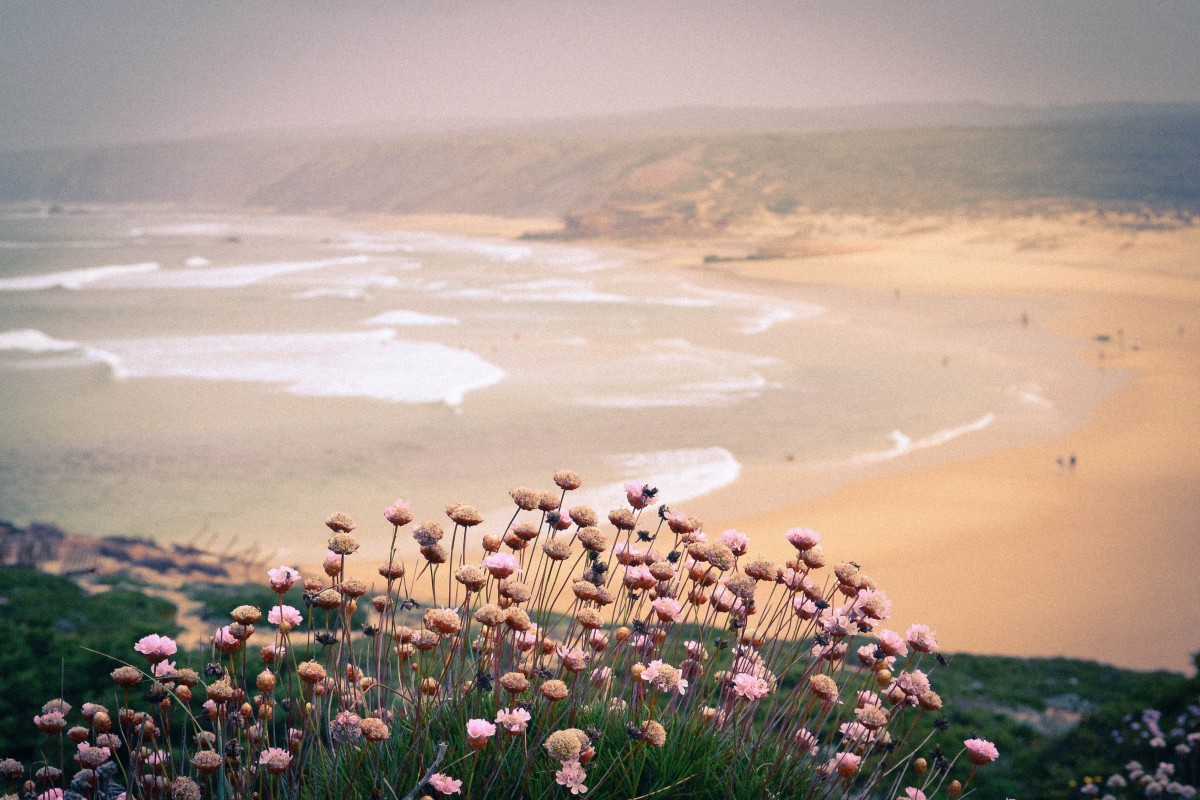
Tags: landscape, sea, coast, sand, ocean, horizon, cloud, field, sunlight, morning, hill, shore, flower, dawn, bay, plateau, habitat, natural environment